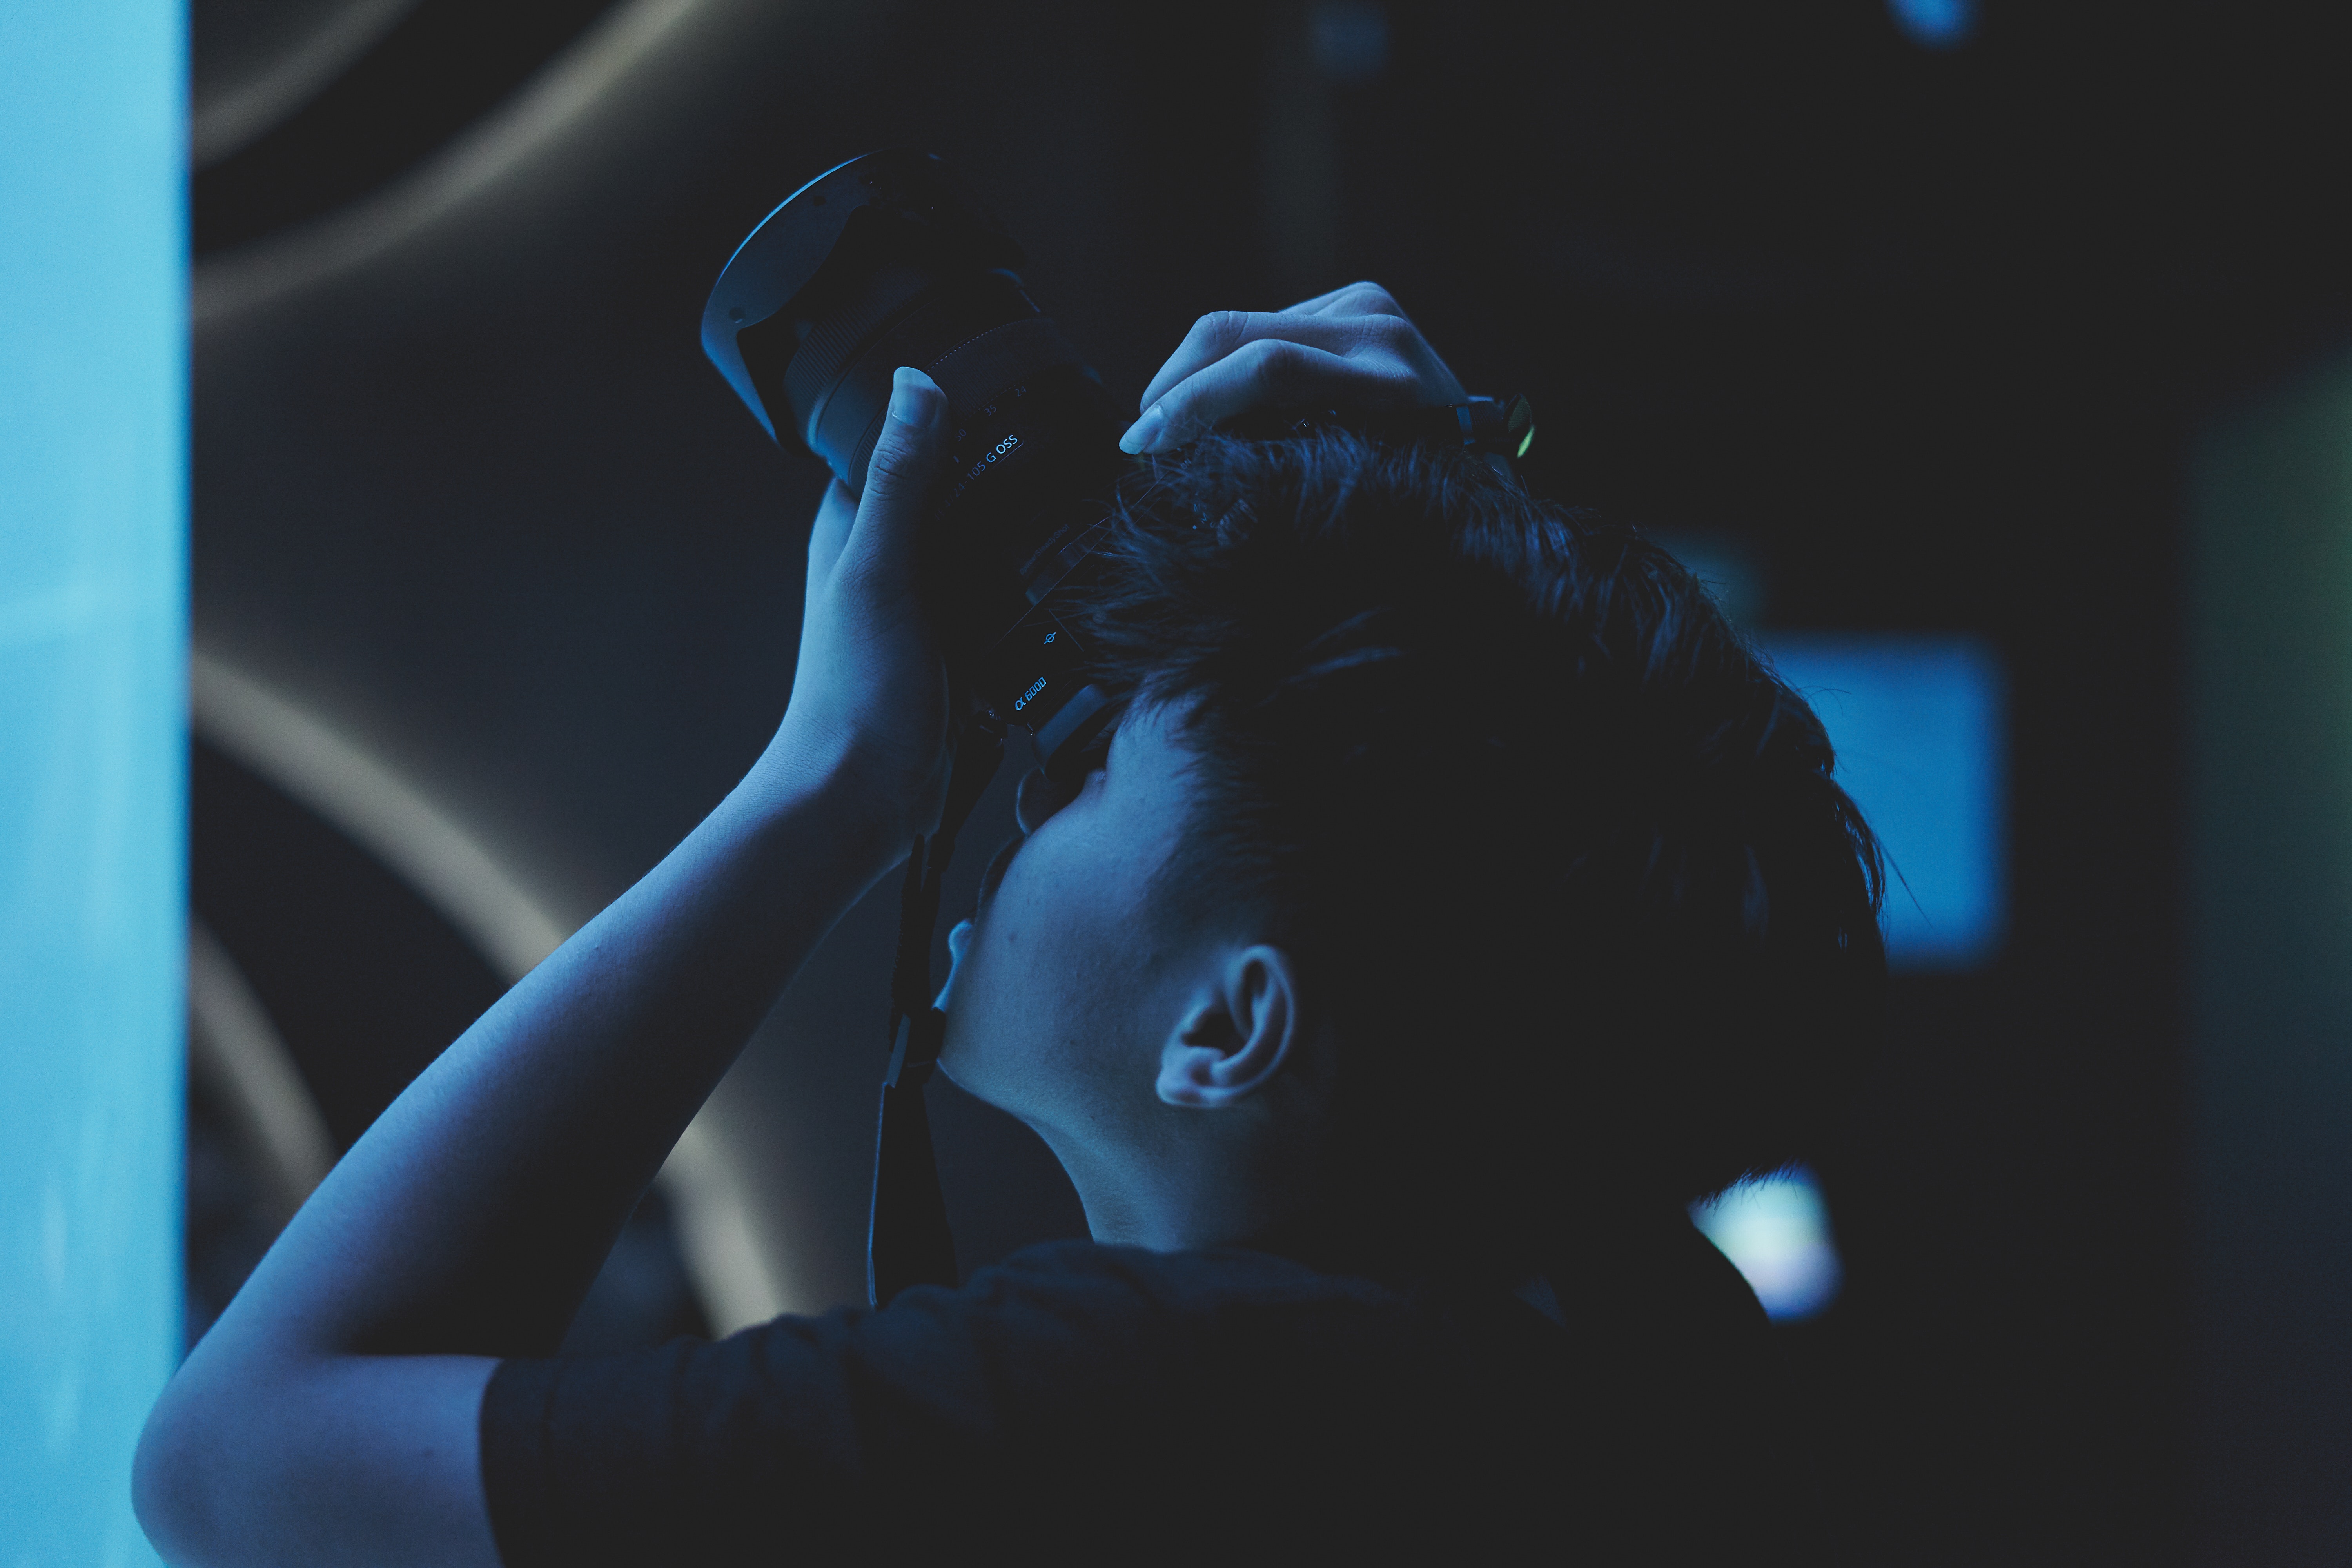
blue, black, light, beauty, water, photography, eye, shoulder, hand, darkness, black and white, room, backlighting, flash photography, night, electric blue, performance, black hair